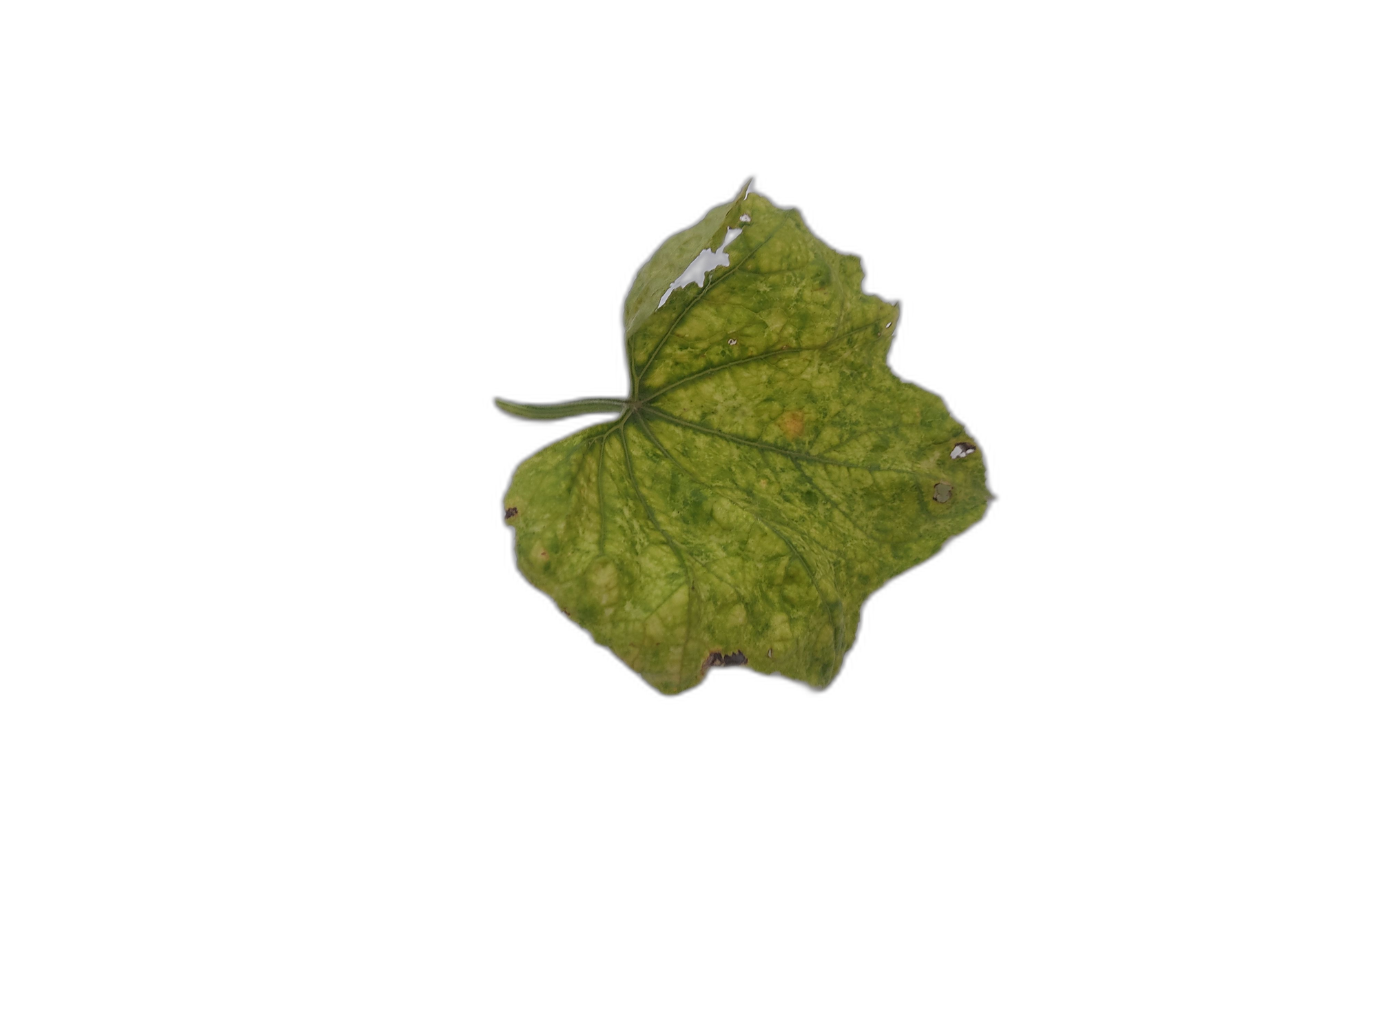
Crop: Zucchini
Label: Iron_Chlorosis_Damage